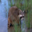
Label: raccoon